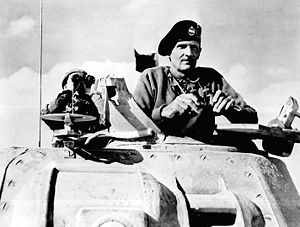
Bernard Law Montgomery / 2. verdenskrig
Montgomery i en Grant tank i Nordafrika, november 1942. Hans assistent (ses bag ham med kikkert) blev dræbt i kamp i 1945.
Feltmarskal Sir Bernard Law Montgomery var en officer i den britiske hær og mest kendt for sin indsats i 2. verdenskrig. Han havde kælenavnet "Monty".